New Woman

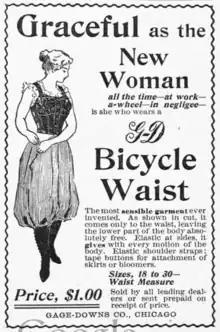
An undergarment called a bicycle waist is advertised as "graceful as the New Woman". 1896.

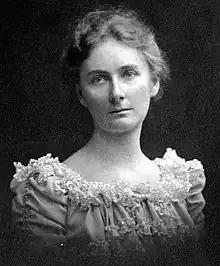
Geologist Florence Bascom was typical of the New Woman. She was the first woman to earn a Ph.D. from Johns Hopkins University (1893) and, in 1894, the first woman elected to the Geological Society of America.

The New Woman was a feminist ideal that emerged in the late 19th century and had a profound influence well into the 20th century. In 1894, writer Sarah Grand (1854–1943) used the term "new woman" in an influential article to refer to independent women seeking radical change. In response the English writer Ouida (Maria Louisa Ramé) used the term as the title of a follow-up article. The term was further popularized by British-American writer Henry James, who used it to describe the growth in the number of feminist, educated, independent career women in Europe and the United States. The New Woman pushed the limits set by a male-dominated society. Independence was not simply a matter of the mind; it also involved physical changes in activity and dress, as activities such as bicycling expanded women's ability to engage with a broader, more active world.